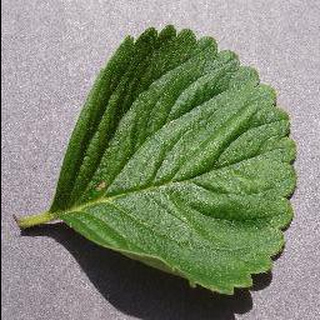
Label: healthy_strawberry